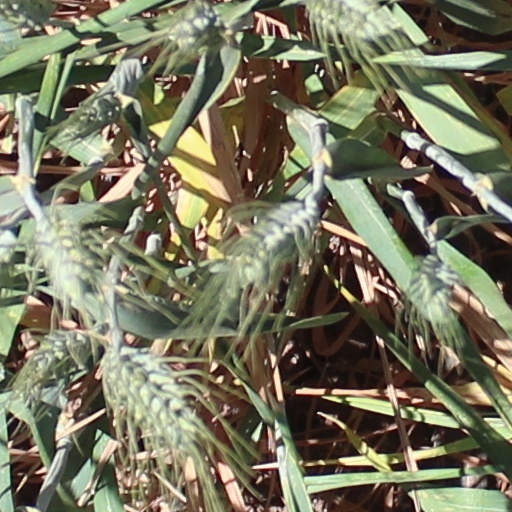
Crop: wheat